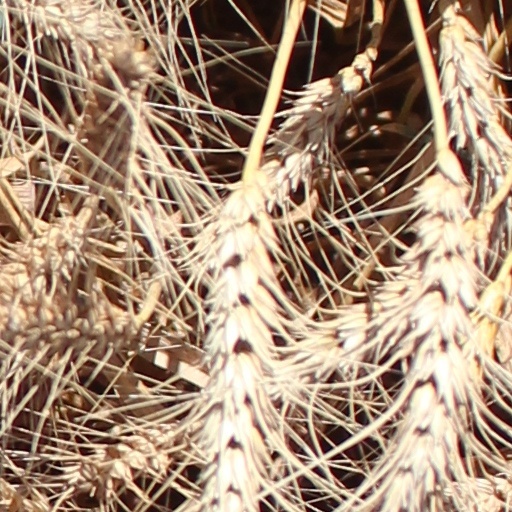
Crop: wheat